HMAS Leeuwin (A 245)

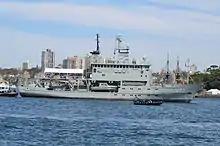
"Leeuwin" underway on Sydney Harbour on 5 October 2013

In October 2013, "Leeuwin" participated in the International Fleet Review 2013 in Sydney. The fleet was reviewed by Governor-General Quentin Bryce on 5 October from "Leeuwin"s helicopter deck, with Bryce accompanied by Prince Harry.